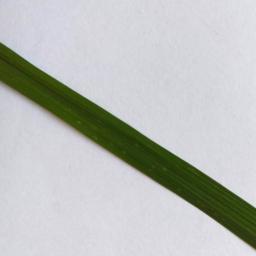
Label: Rice___Healthy